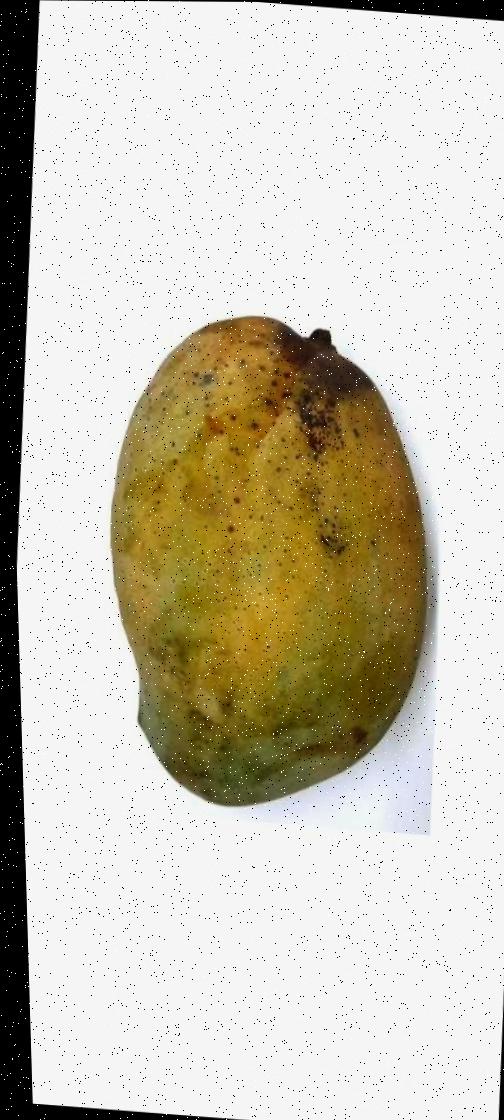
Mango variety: Fazli Classic